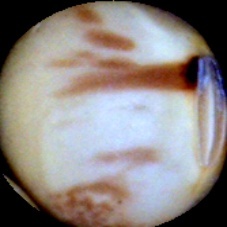
Label: Spotted